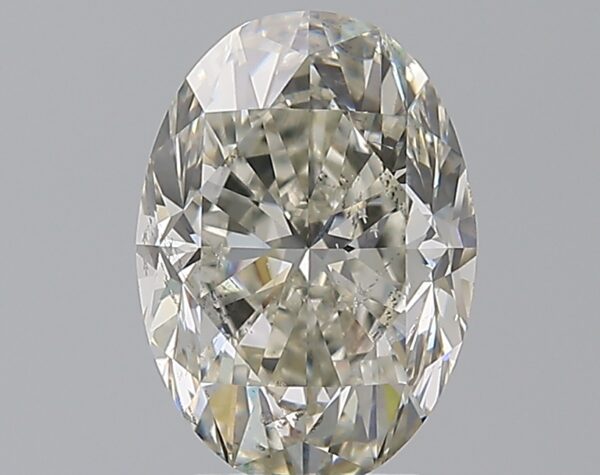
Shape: oval
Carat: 3.01
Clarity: SI1
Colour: J
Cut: GD
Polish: EX
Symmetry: EX
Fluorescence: N
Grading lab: GIA
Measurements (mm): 10.61 x 7.63 x 5.29